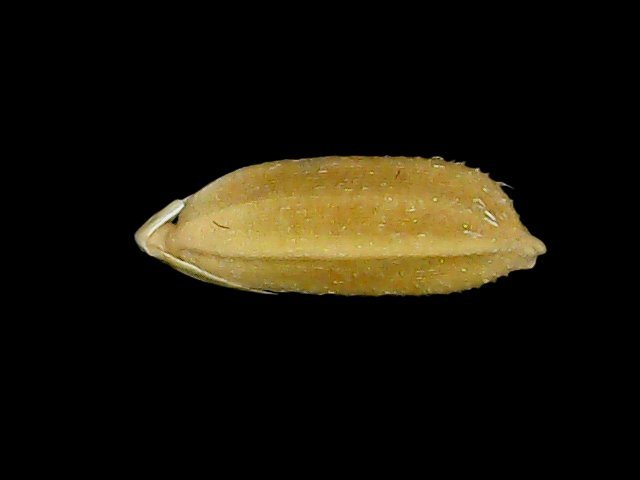
Rice variety: Bd95